Tom Waddle

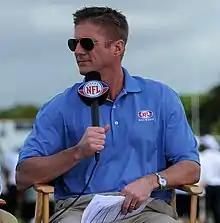
Waddle in 2012.

After retiring from football, Waddle began working on WFLD FOX 32 as the host of weekend football-oriented programs. Waddle covered previews and post-game shows for Bears games. During this time, he also began to work as a weekend and fill-in sports anchor. He later worked with Corey McPherrin to host and the "Chicago Bears Gameday Live", "Fox Kickoff Sunday" and "The Final Word".